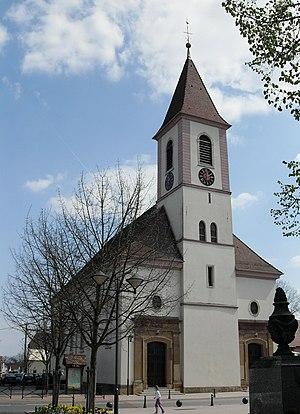
L'église Saint-Martin à Habsheim
Habsheim [apsaɪm] est une commune de la banlieue de Mulhouse située dans le département du Haut-Rhin, en région Grand Est.